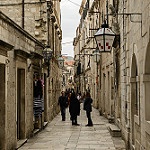
Scene: Outdoor